Telefon Bay

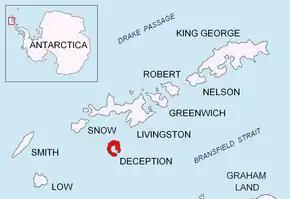
Location of Deception Island in the South Shetland Islands.

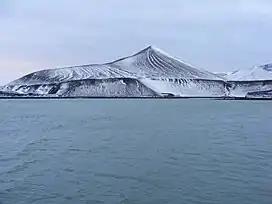
Telefon Bay

Telefon Bay is a small bay on the north-west coast of Port Foster, Deception Island, in the South Shetland Islands of Antarctica. It is surmounted by Telefon Ridge. The name appears on the chart of the French Antarctic Expedition under Charcot, 1908–10.